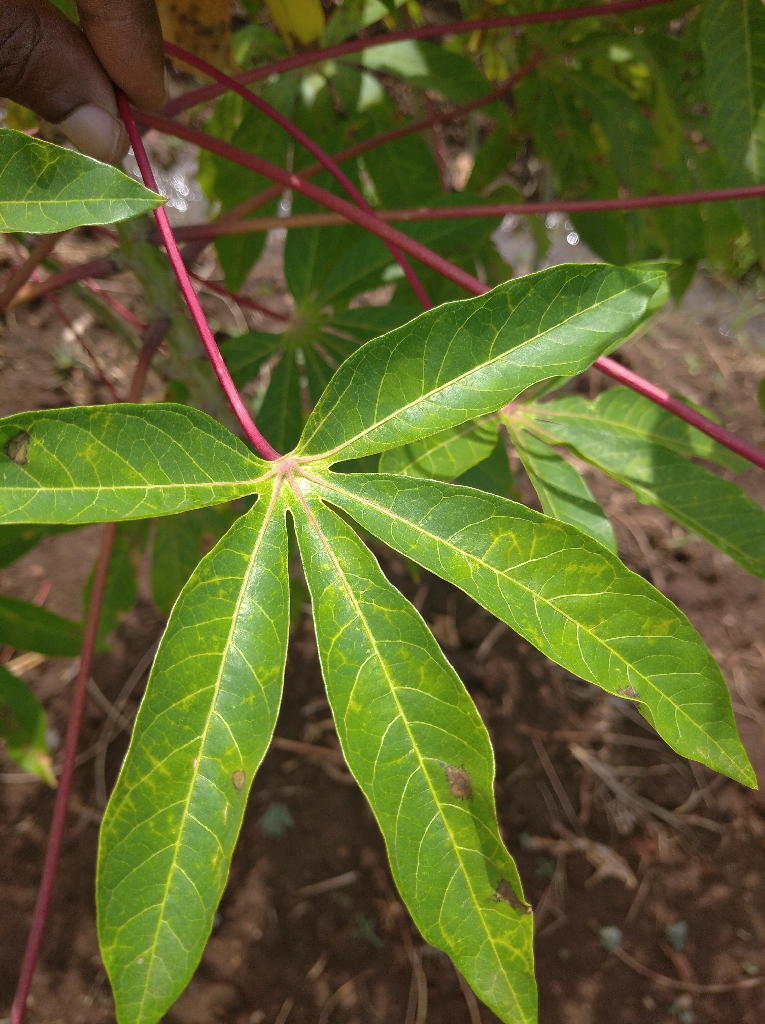
Label: cassava brown streak disease (cbsd)